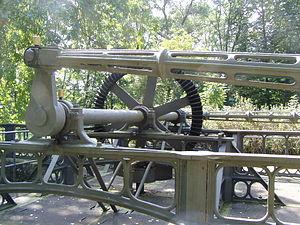
Le saumurage d'un aliment est un procédé consistant à plonger l’aliment dans une saumure. La saumure utilisée dans l'alimentation peut provenir de sources naturellement salées, comme celles de Luminiş ou de Mărgineni, en Roumanie, que les habitants utilisent encore un peu au XXIᵉ siècle. En fonction de la salinité de l’eau et du type de saumurage à effectuer, on peut y ajouter du sel acheté dans le commerce. Traditionnellement, on évalue le degré de salinité par un moyen déjà en usage chez les anciens Romains : l’œuf frais qui, jeté dans la saumure, surnage et indique ainsi que la concentration est bonne pour la conservation de la viande, du fromage ou du poisson.